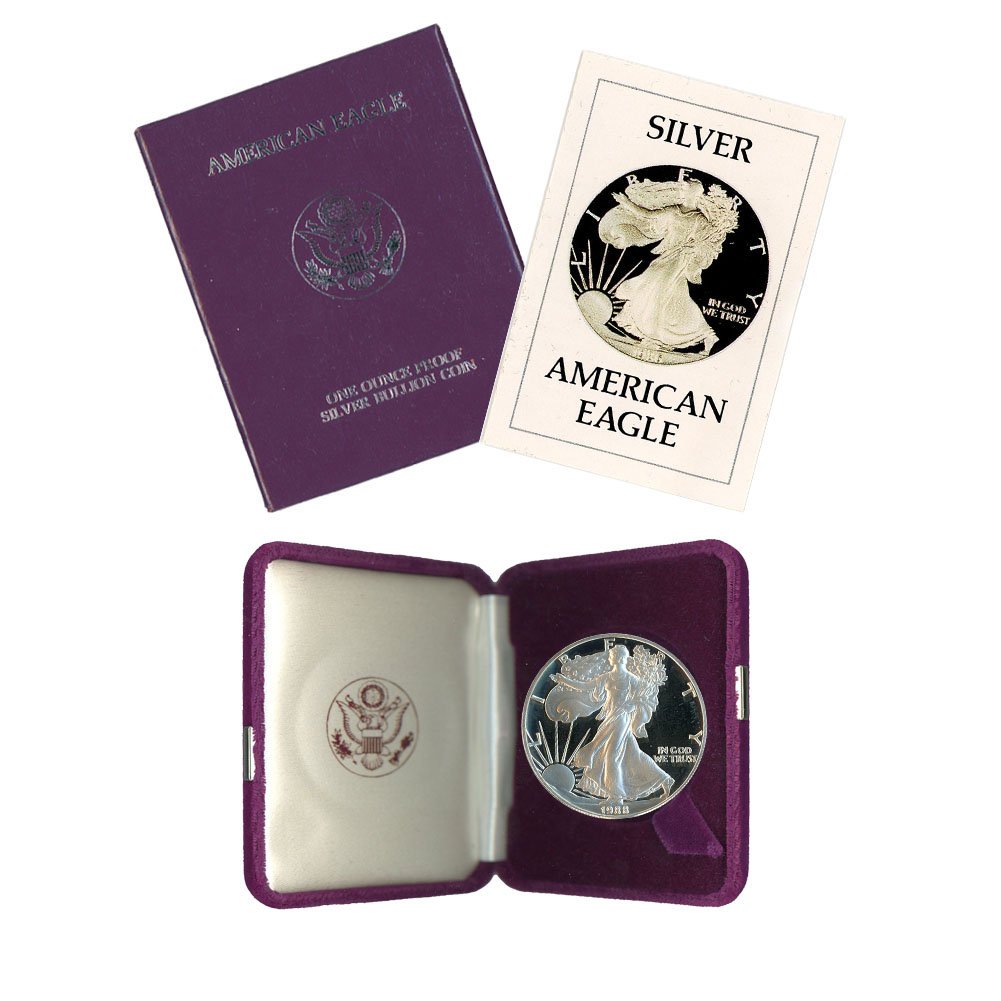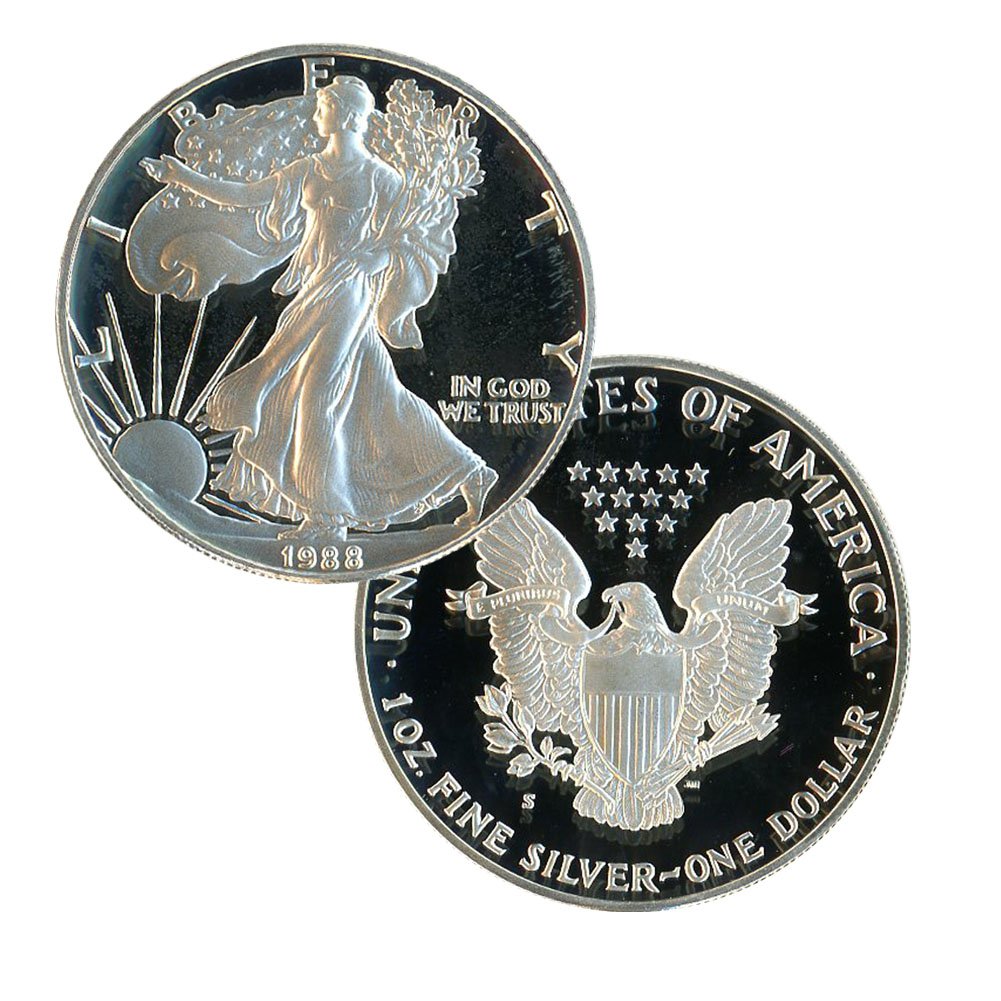
1988 S American Silver Eagle $1 Proof w/OGP & COA
Category: Collectible Coins
1988-S Proof American Silver Eagle
Features: Mintage: 557,370 | Purity: .999 | Thickness: 2.98mm | Diameter: 40.6 mm | Comes with original box and certificate of authenticity